Jean-Baptiste Lesueur

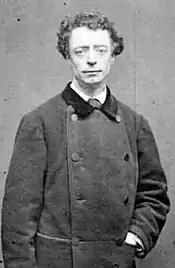
Jean-Baptiste Lesueur (before 1860)

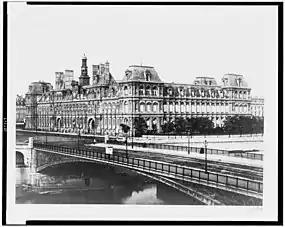
The City Hall in 1851, photograph by Édouard Baldus

Jean-Baptiste Cicéron Lesueur (5 October 1794, Clairefontaine-en-Yvelines - 25 December 1883, Paris) was a French architect, best known for his work on the Paris City Hall (Hôtel de Ville).